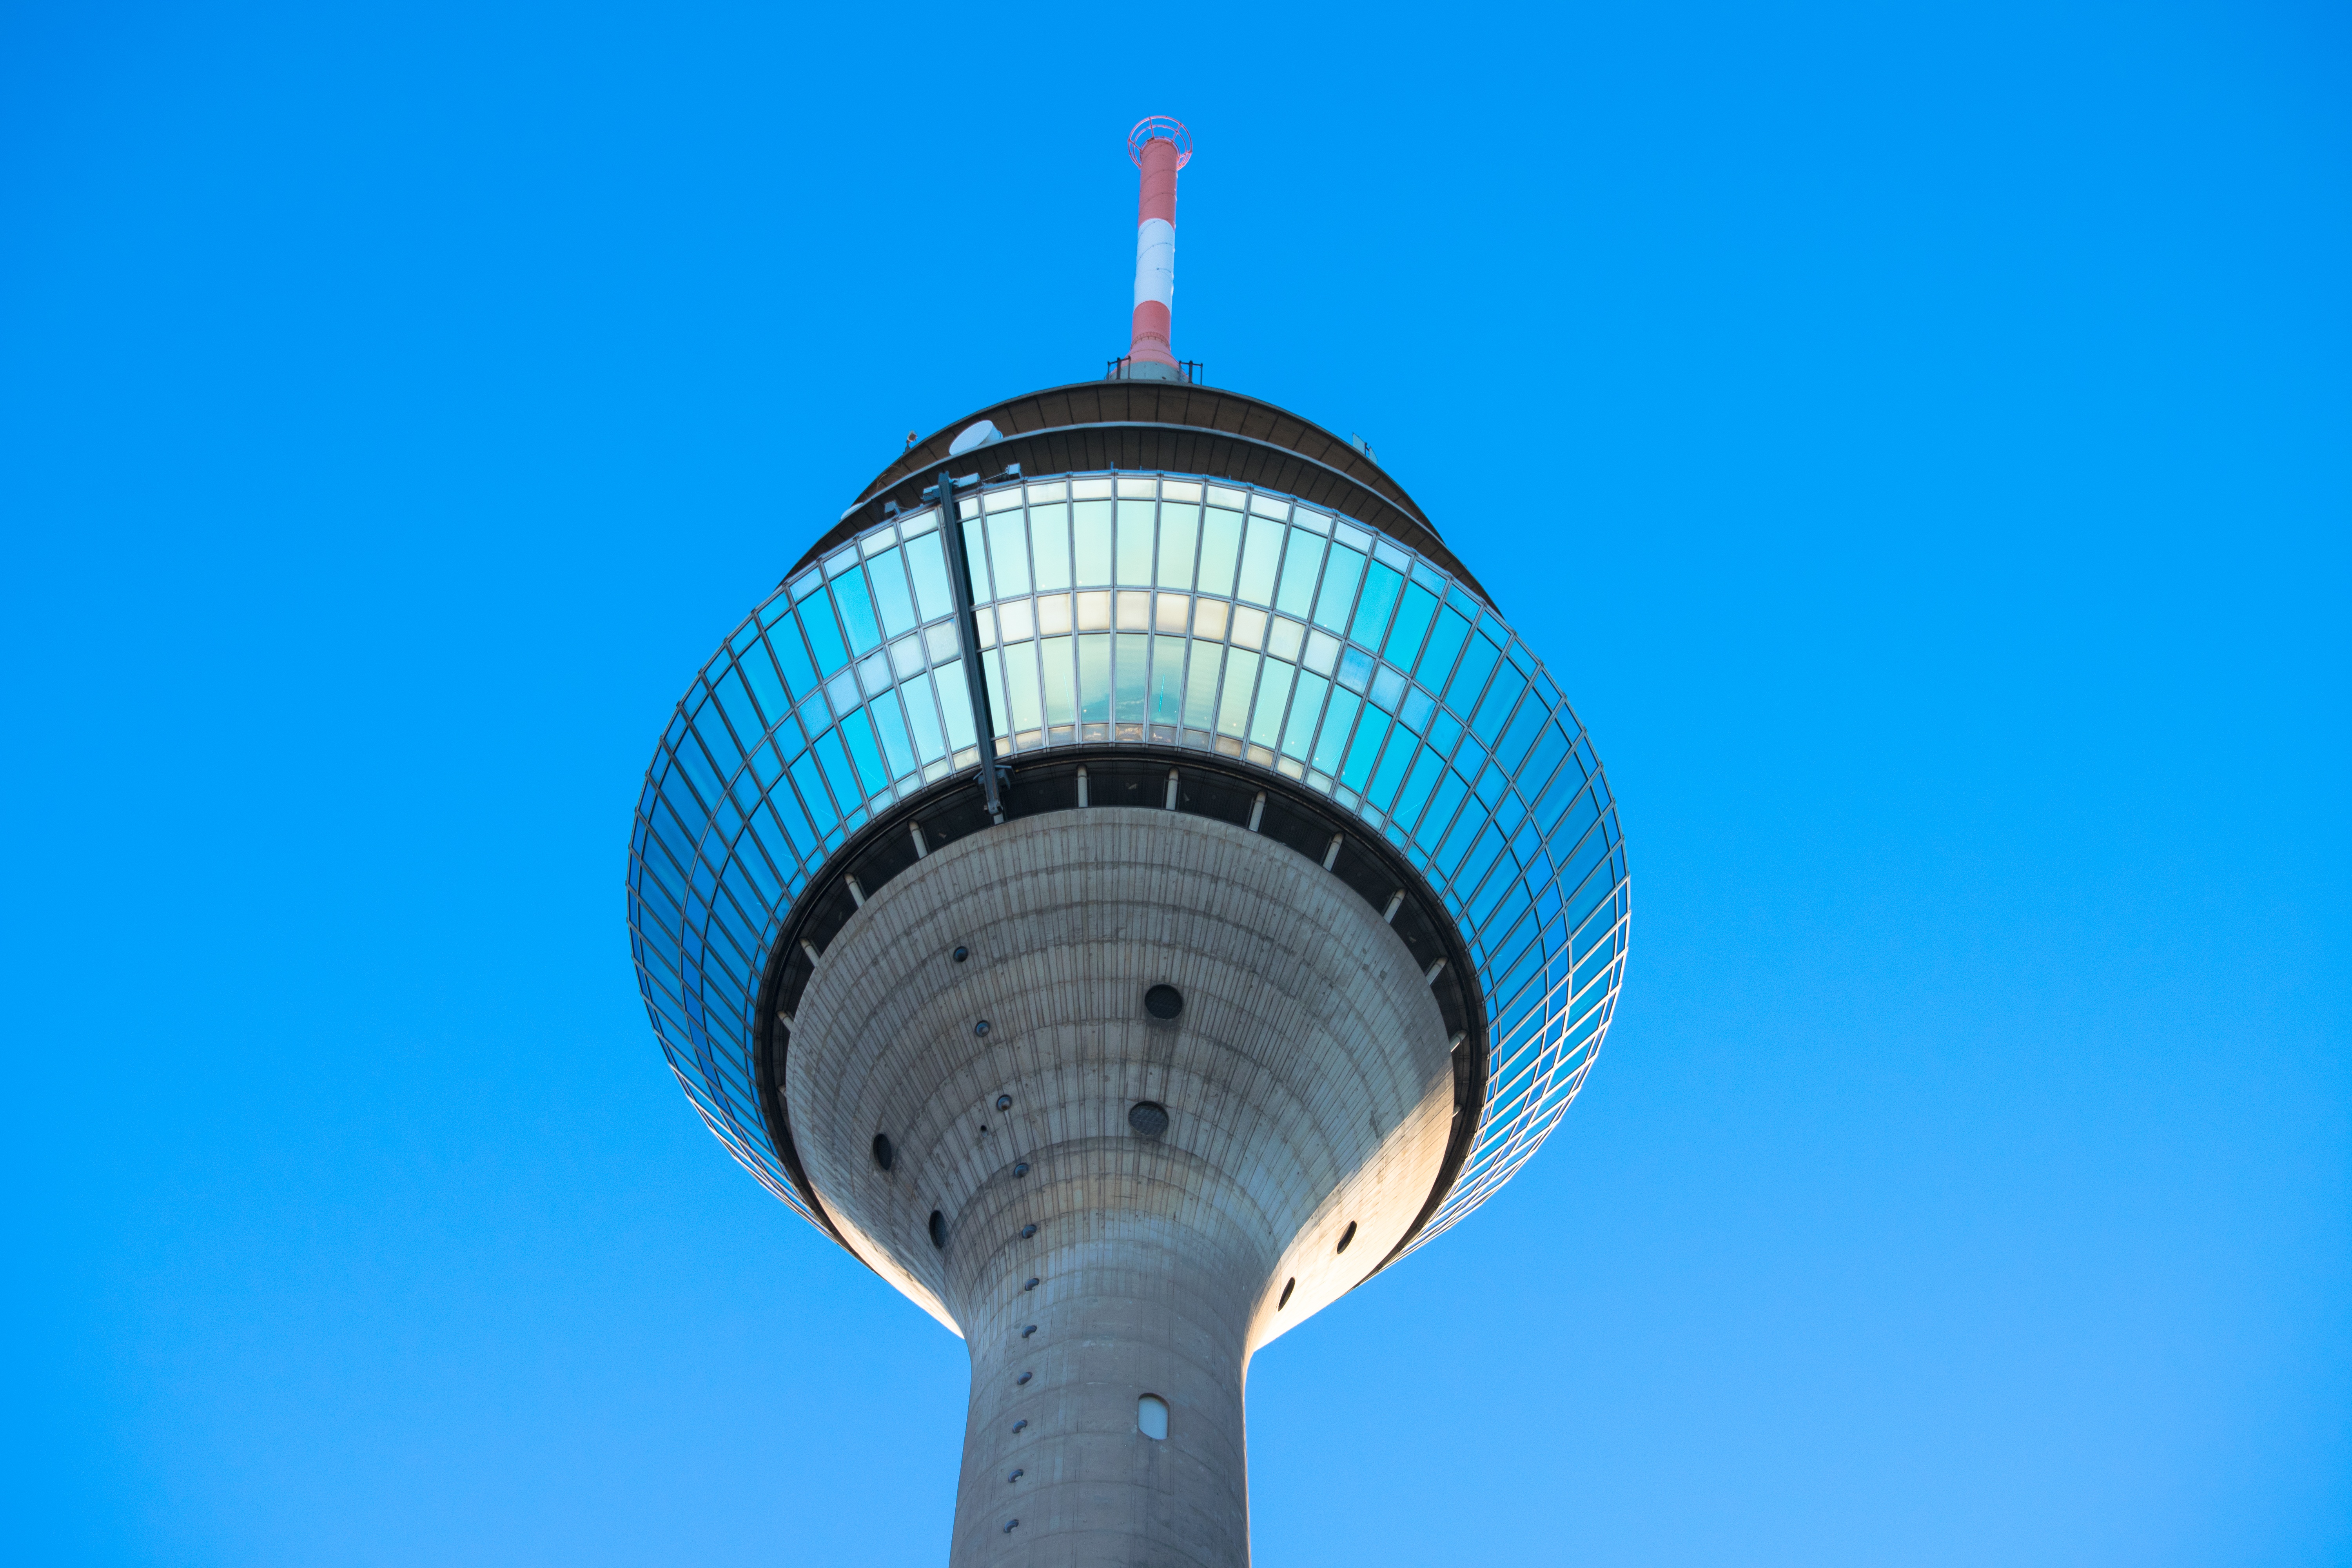
sky, skyscraper, high, tower, landmark, blue, modern architecture, places of interest, symmetry, dome, dusseldorf, radio tower, rhine tower, control tower, atmosphere of earth